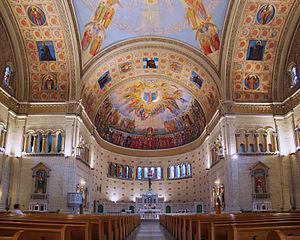
Église Notre-Dame-de-la-Défense, Montréal, Québec, Canada. L'intérieur.
Guido Nincheri est un artiste du vitrail religieux et un fresquiste canadien d'origine italienne. Il a peut-être été l'artiste qui a produit le plus grand nombre d'œuvres religieuses au Canada durant le XXᵉ siècle, plus de 3000. Ses vitraux et œuvres décoratives ornent environ 200 bâtiments, surtout des églises partout au Canada ainsi que dans nombre d'États de la Nouvelle-Angleterre.
L'église Notre-Dame-de-la-Défense est une église dans la petite Italie de Montréal. Elle est située au niveau du 6800 Henri-Julien au coin de la rue Dante, entre les stations de métro Jean-Talon et Beaubien dans l'arrondissement de Rosemont–La Petite-Patrie.